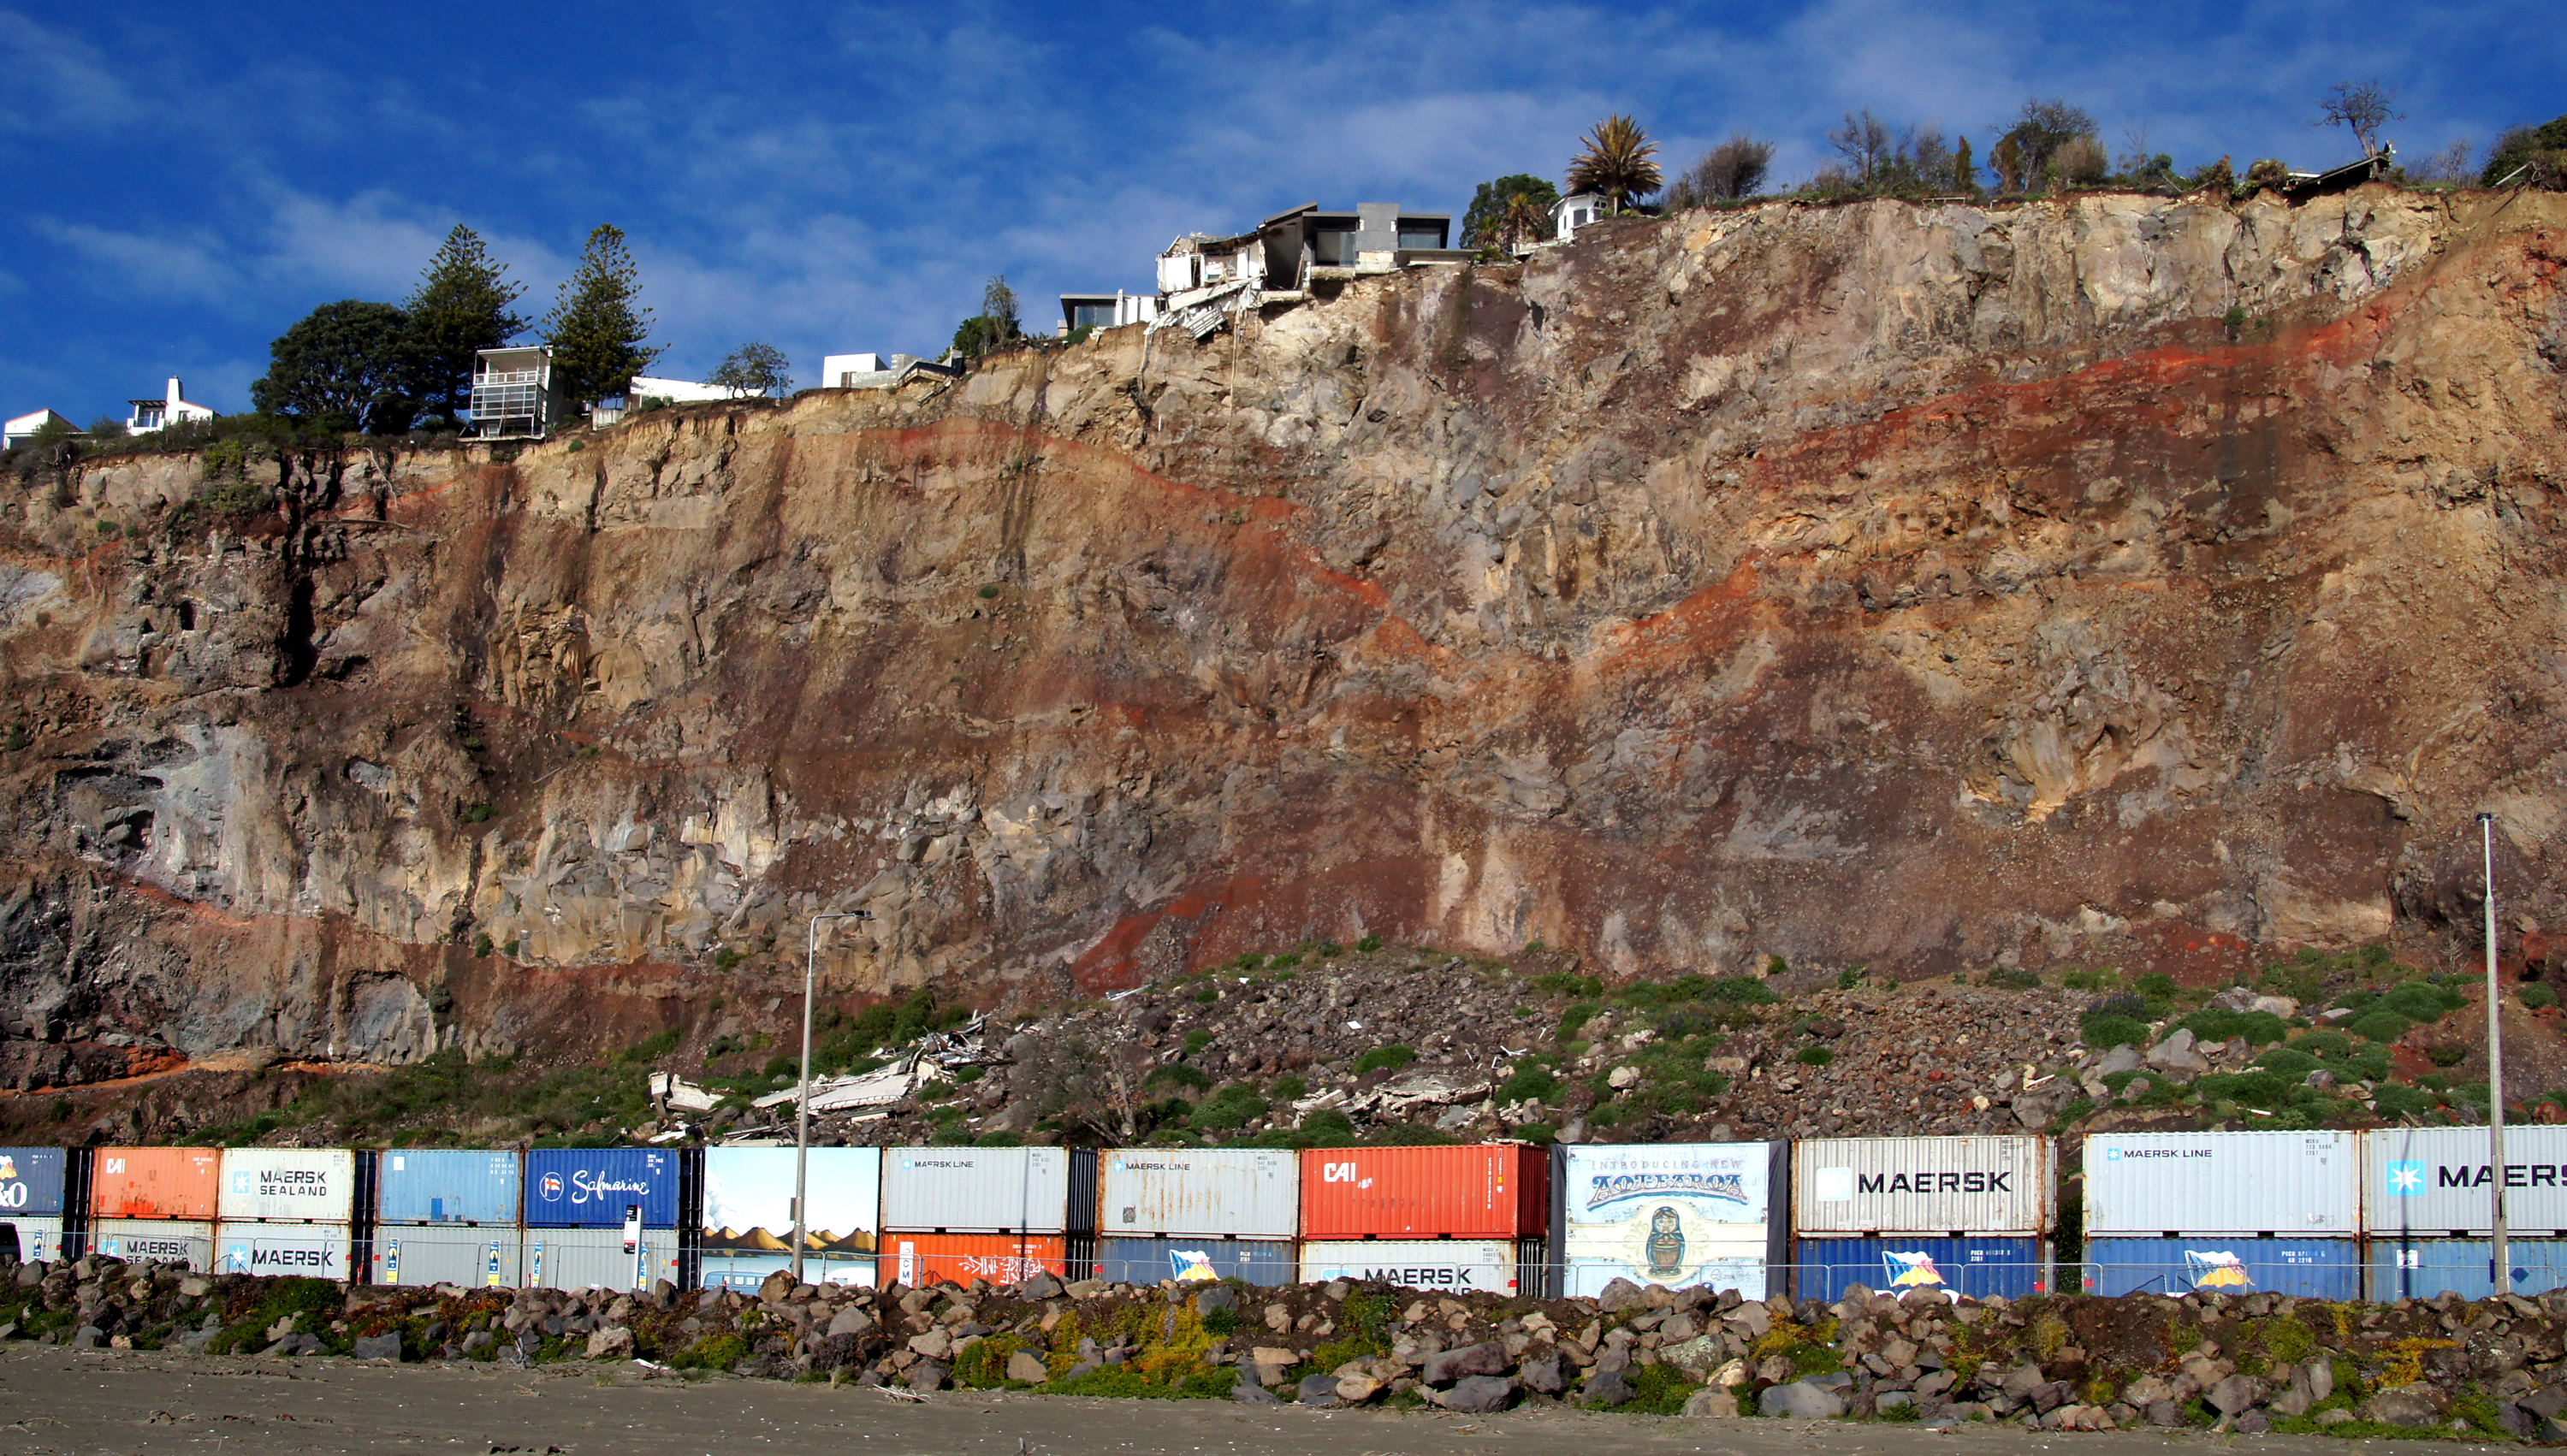
cliff, terrain, geology, shippingcontainers, landform, geological phenomenon